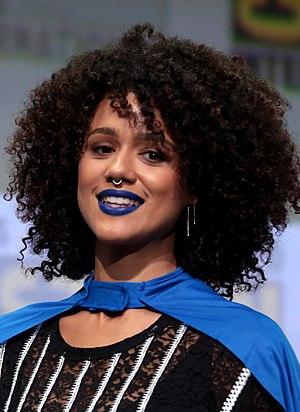
Game of Thrones [geɪm əv θɹoʊnz], également appelée Le Trône de fer selon le titre français de l'œuvre romanesque dont elle est adaptée, est une série télévisée américaine médiéval-fantastique créée par David Benioff et D. B. Weiss, diffusée entre le 17 avril 2011 et le 19 mai 2019 sur HBO.
Nathalie Emmanuel, de son nom complet Nathalie Joanne Emmanuel, née le 2 mars 1989 à Southend-on-Sea, dans le Comté d’Essex, est une actrice britannique.
Cette page présente les personnages de la saga Fast and Furious.